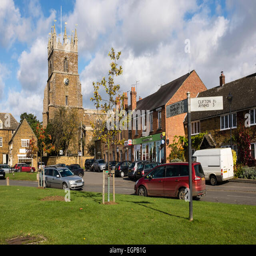
parish church , which overlooks industry in the village